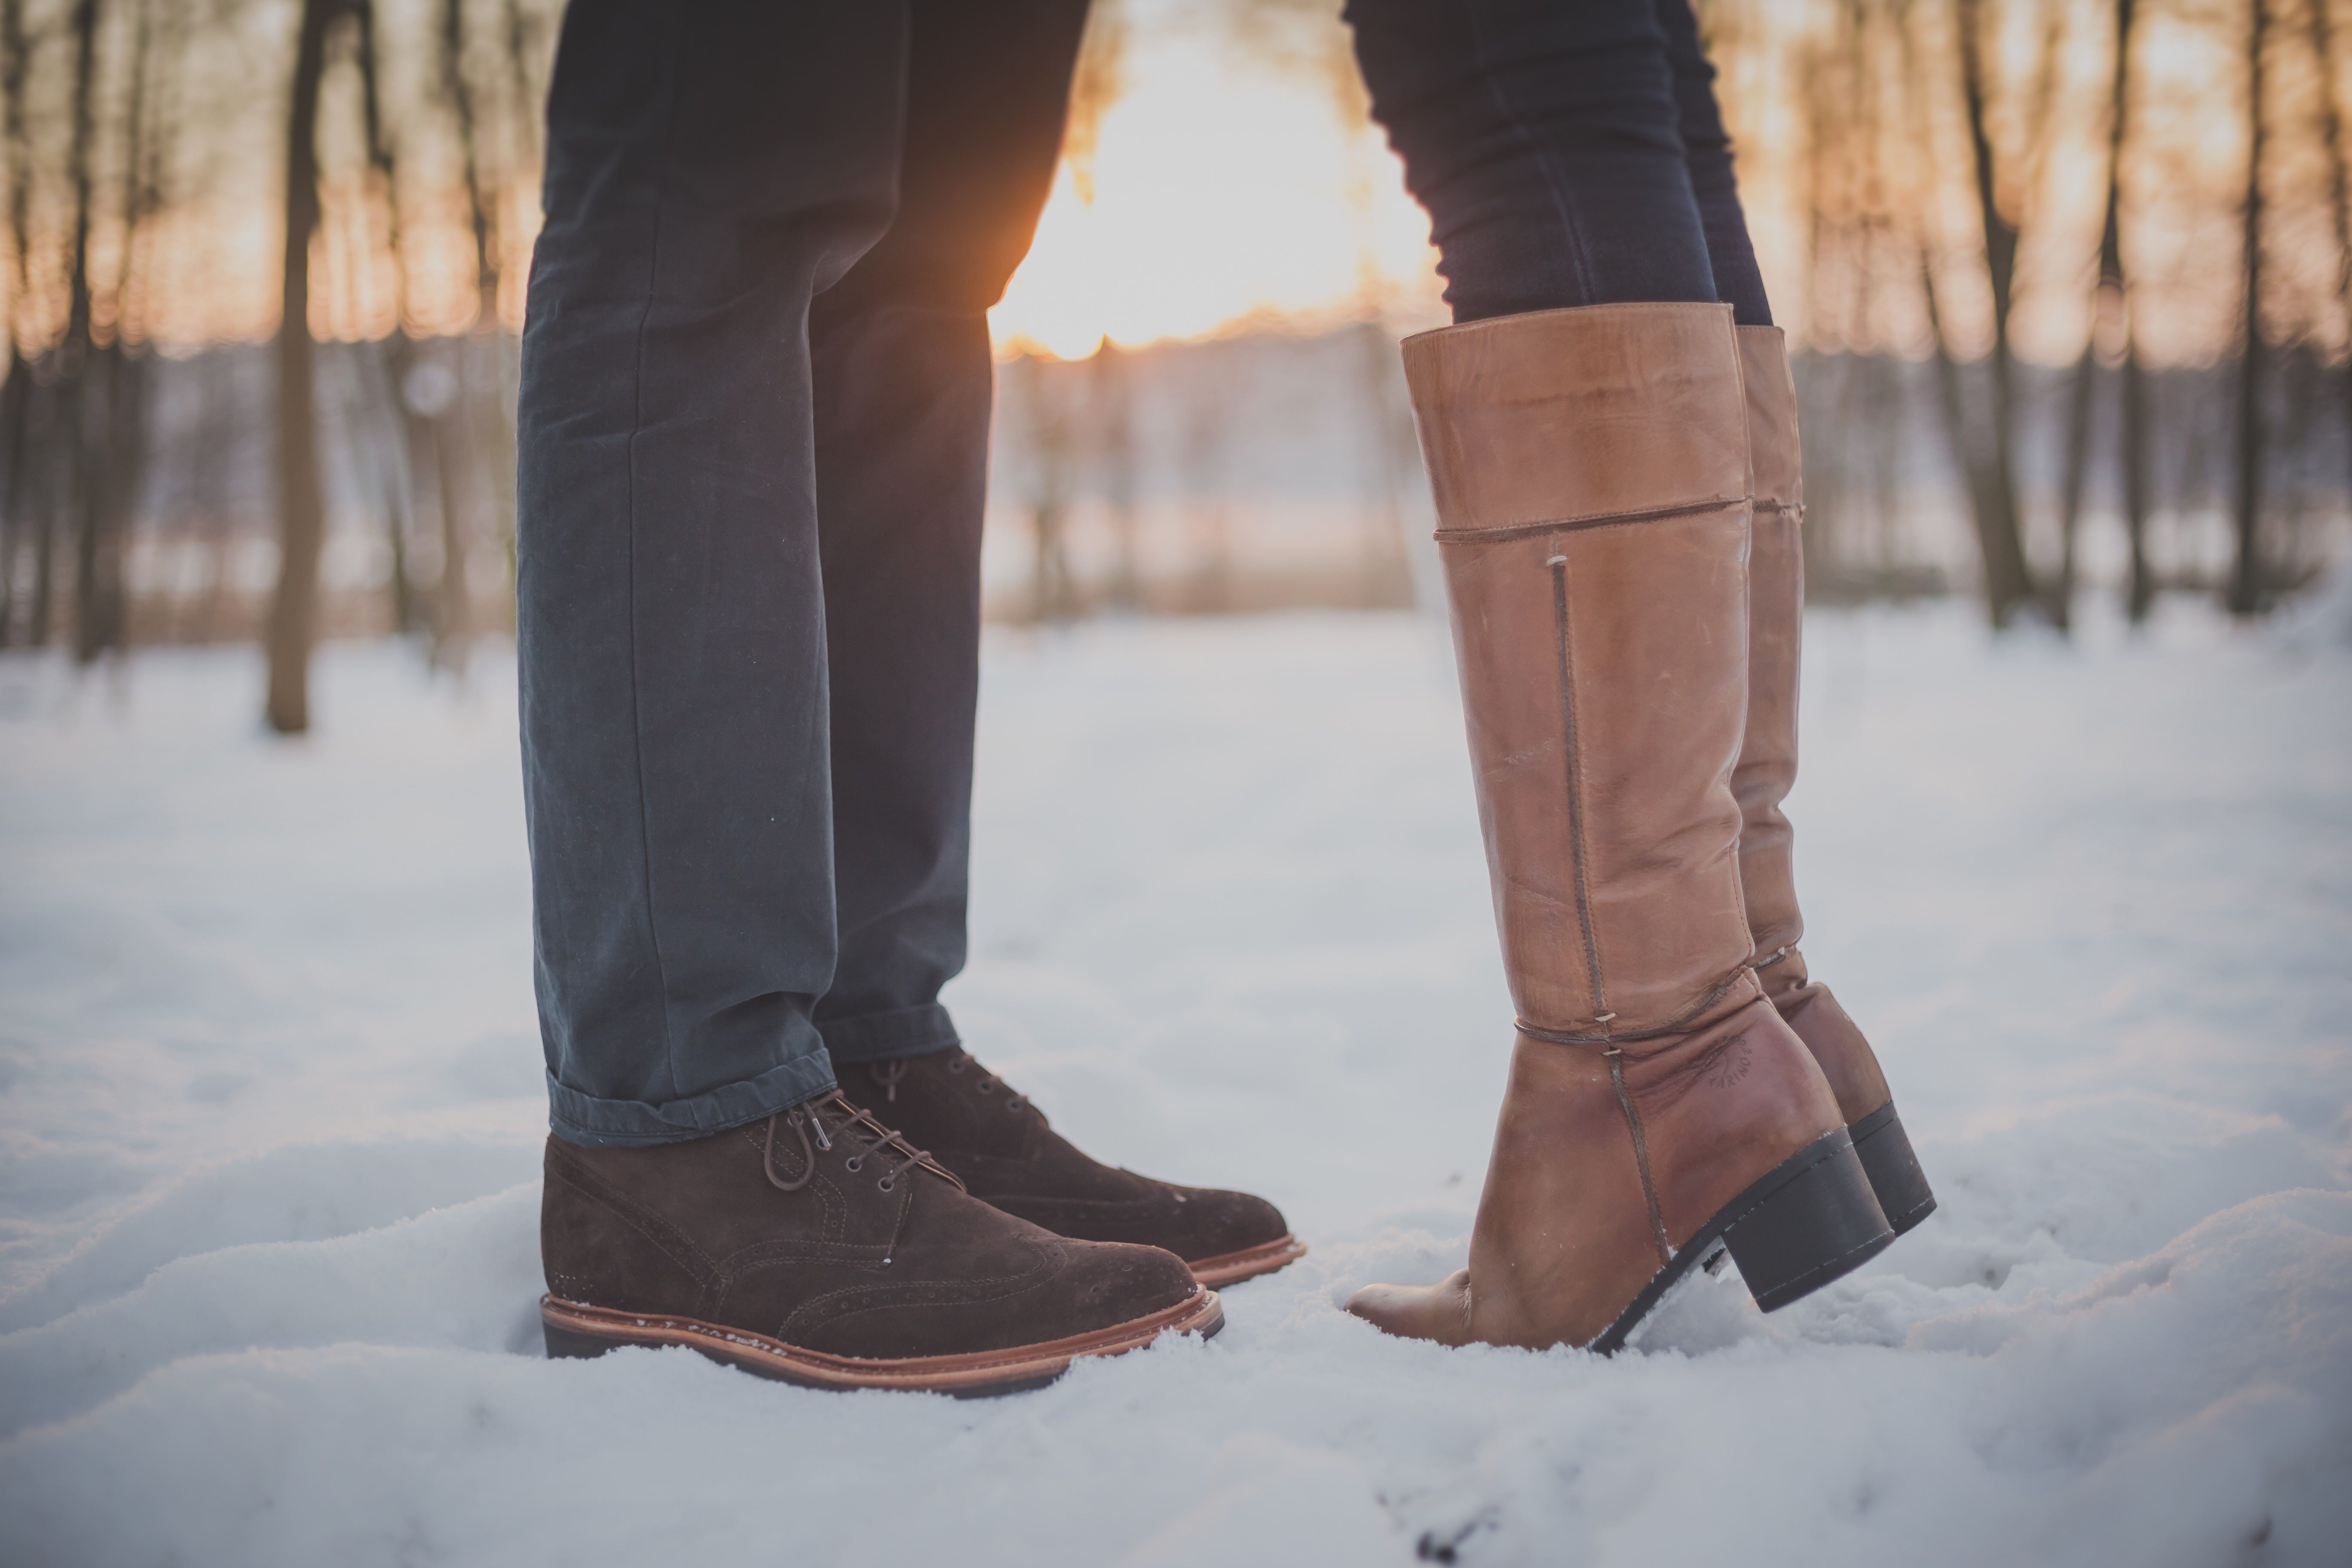
man, shoe, snow, winter, sunset, feet, boot, leg, jeans, spring, color, weather, fashion, season, denim, human body, boots, footwear, photograph, interaction, young people, leather boots, kissing couple